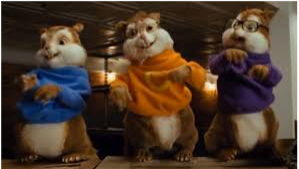
Portrait style: Cartoon Portrait